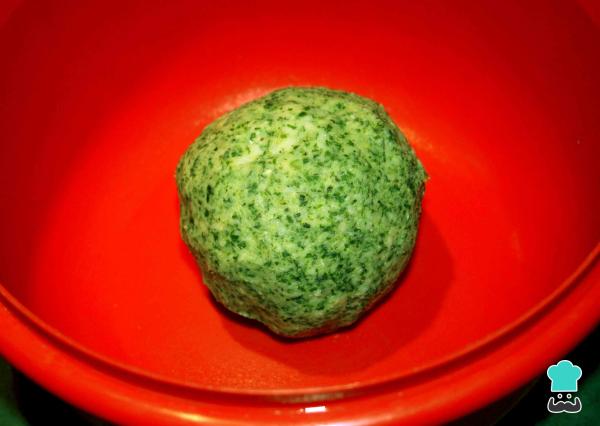
Utiliza un bol, agrega la harina de maíz, el agua y sal al gusto. Amasa hasta lograr una masa homogénea. Forma tanta bolas de masa, como arepas de espinaca quieras realizar. Esta receta rinde para 2 arepas grandes.Truco: Recuerda: si utilizas el agua que sobró del licuado, no utilices el agua indicada en los ingredientes.